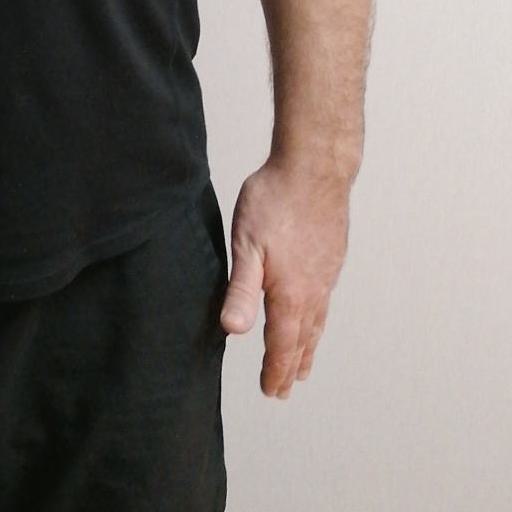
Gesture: no_gesture